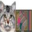
Label: cat